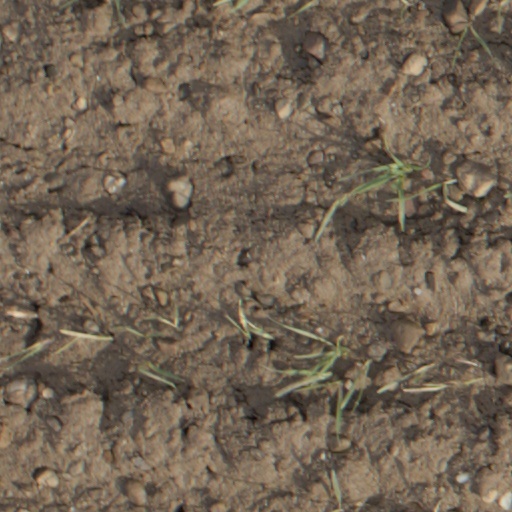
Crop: wheat